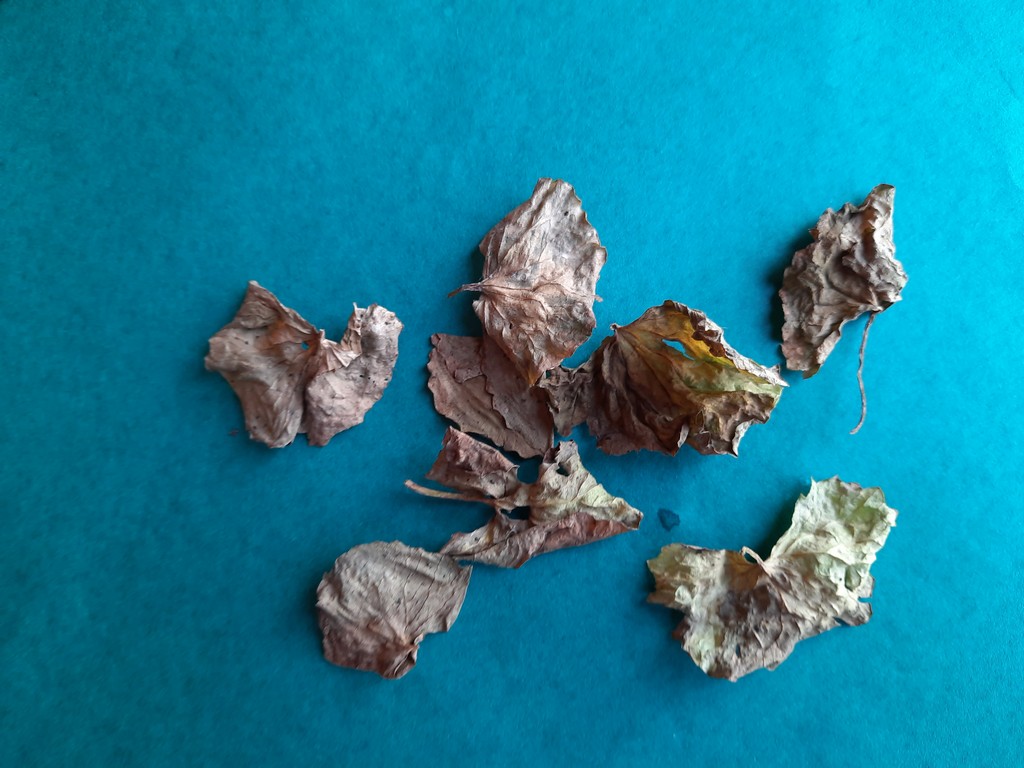
Label: Dried